Volkswagen New Beetle

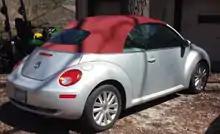
New Beetle Blush Convertible, with its unique exterior paint and interior color combination

The anniversary edition was released in 2008 for the Mexican and Australian markets, and celebrated the 10th anniversary of the New Beetle. Based on the Beetle Miami, the car featured the exclusive body colour of "Campanella white", with a black roof and door mirrors, and featured a '10' logo stripe on the side. The interior was also modified, featuring black and white leather seats with a '10' logo on the headrest and in the footwells, with a decoration showing the production number of the Beetle. The car had a 1.6 litre petrol engine. 310 New Beetle Anniversary Editions were produced.